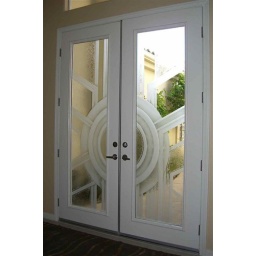
Custom designed, etched and carved, textured glass doors and door glass by Sans Soucie Art Glass Studios, Inc.